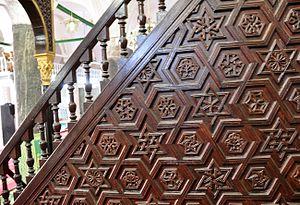
chaire de mosquée Sidi Elmorjeni
La mosquée Abi Mohamed El Morjani est une mosquée tunisienne située dans le quartier de Halfaouine, au niveau du faubourg nord de la médina de Tunis.